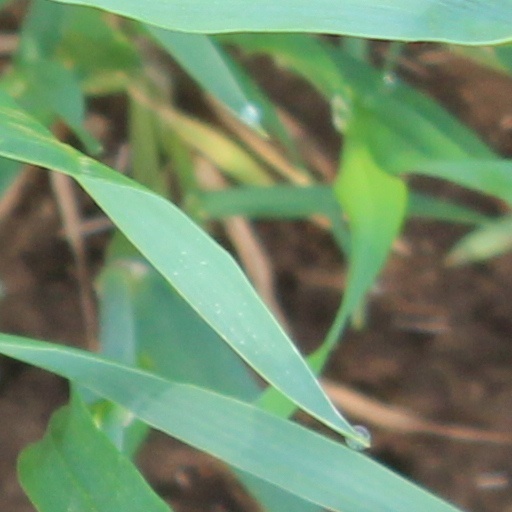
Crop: wheat